Mai Khôi

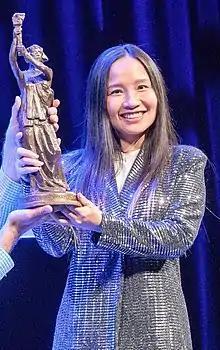
Mai Khôi at the 2018 Oslo Freedom Forum

In 2010, Khôi achieved national fame after winning the Vietnam Television Album of the Year award, and she used her national platform to agitate for better women's rights and LGBT rights in her country. For example, she spoke against Đàm Vĩnh Hưng's suggestion that domestic violence was "acceptable" against women who were "too aggressive" and criticised social acceptance of violence against women.